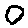
Label: 0